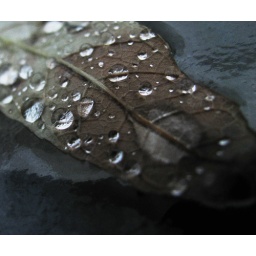
A leaf on my glass table after a rainstorm in September.